Culture of the Faroe Islands

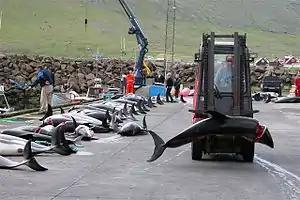
Whaling in the Faroe Islands

There are records of drive hunts in the Faroe Islands dating from 1584. Whaling in the Faroe Islands is regulated by Faroese authorities but not by the International Whaling Commission as there are disagreements about the commission's legal authority to regulate cetacean hunts. Hundreds of long-finned pilot whales ("Globicephala melaena") could be killed in a year, mainly during the summer. The hunts, called "grindadráp" in Faroese, are non-commercial and are organized on a community level; anyone can participate. When a whale pod by chance is spotted near land the participating hunters first surround the pilot whales with a wide semicircle of boats and then slowly and quietly begin to drive the whales towards the chosen authorised bay. When a pod of whales has been stranded the killing is begun.